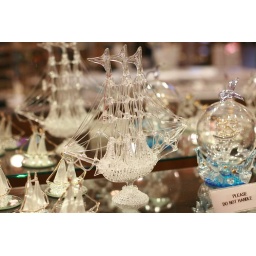
Glass ship. From a glass blowing shop in Monitou Springs, Colorado. To the right is a little ship in a bubble.